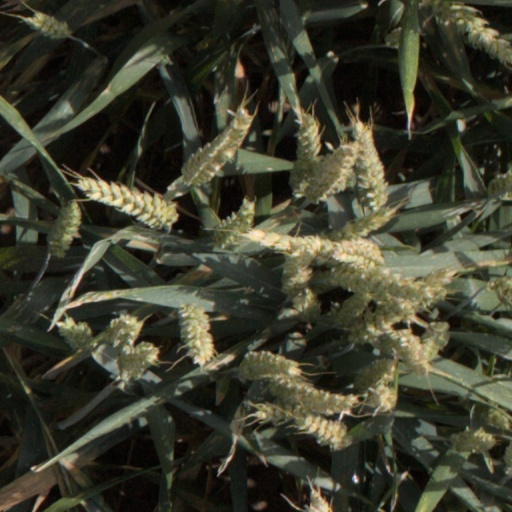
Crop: wheat